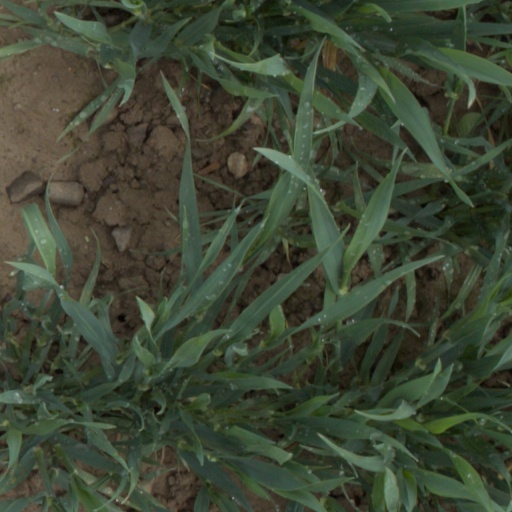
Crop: wheat